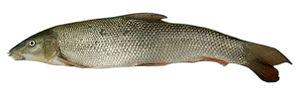
En France, on désigne par vallée du Rhône la région située de part et d'autre du Rhône, en aval de Lyon, dans le sud-est de la France. C'est une région agricole française selon le classement de l'Insee. Elle se subdivise en plaine irriguée de la Crau, plaine maraîchère du Comtat Venaissin, coteaux viticoles produisant des vins AOC de renommée mondiale sur les rives droite et gauche du fleuve, polyculture de la Drôme provençale, grandes cultures de la plaine valentinoise, vergers de l’Isère, prairies des vallées de la Galaure et de l’Herbasse.
L'avenue du Barbeau est une voie bruxelloise de la commune d'Auderghem.